Vietnamese wine

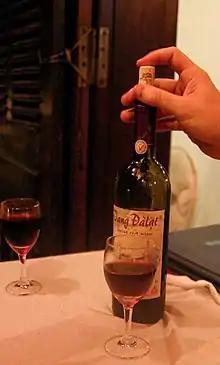
A bottle of Vietnamese wine

Vietnamese wine is wine produced in Vietnam. The area was first cultivated for viticulture during the French colonial rule of the region in the late 19th century. The region's tropical climate was ill-suited for the type of "Vitis vinifera" that the French colonists were used to and the wine industry turned its attention to fruit wine production. The late 20th century saw a renewed focus on the development of "Vitis vinifera" with the assistance of flying winemakers from regions like Australia. In 1995, a joint venture with Australian winemakers started an aggressive planting scheme to reintroduce international grape varieties like Cabernet Sauvignon and Chardonnay to land that was until recently littered with landmines left over from the Vietnam War.